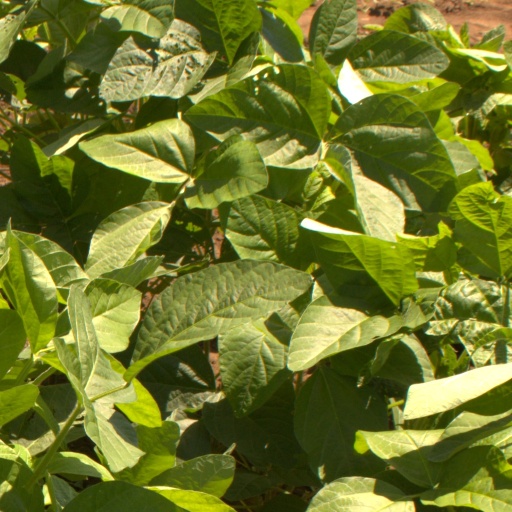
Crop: soybean